Hummer H1

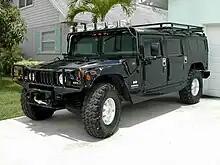
Hummer H1 Enclosed

The "Alpha" was a re-engineered H1 equipped with GM's 6.6 L Duramax Diesel and 5-speed Allison transmission. This replaced the previous GM 6.5 L diesel engine.